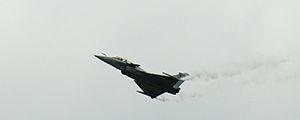
Dassault Rafale pendant le Salon international du Bourget de 2007.